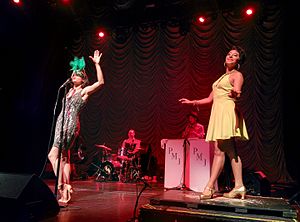
Postmodern Jukebox
Postmodern Jukebox, også kendt under akronymet PMJ, er et skiftende musikkollektiv, der er grundlagt af arrangør og pianist i Scott Bradlee i 2011. PMJ er kendt for at omarbejde populært moderne musik til forskellige vintage-genrer, særligt fra begyndelsen af 1900 som swing og jazz. Postmodern Jukebox har fået over 912 millioner visninger på YouTube og 3,2 millioner følgere.